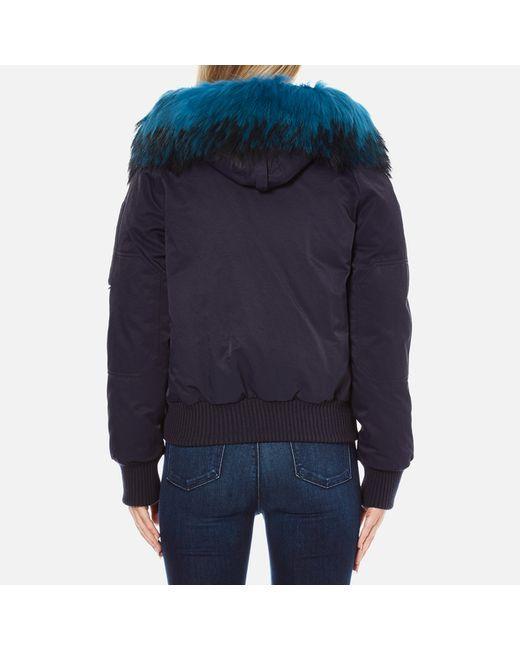
Schwarzer Pullover mit Mütze für den Winter